Robinson Hilario

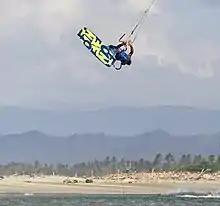
Hilario kiting in his home spot in Cabarete at a river mouth.

Robinson Hilario (born May 26, 1994) is a professional freestyle and big-air kiteboarder, born and based in the Dominican Republic. He is currently ranked within the Top 15 worldwide.